Massimo Biolcati

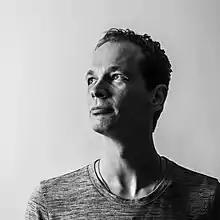
Massimo Biocati

Massimo Biolcati (born 1972) is a Swedish-Italian-American jazz bassist who is a member of Gilfema and the Lionel Loueke Trio.